Priscilla Cohn

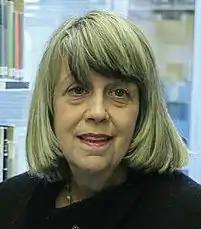
Priscilla Cohn in 2012

Priscilla T. Neuman Cohn Ferrater Mora (December 14, 1933 – June 27, 2019) was an American philosopher and animal rights activist. She was Emerita Professor of Philosophy at Pennsylvania State University, associate director of the Oxford Centre for Animal Ethics, and co-editor of the centre's "Journal of Animal Ethics".